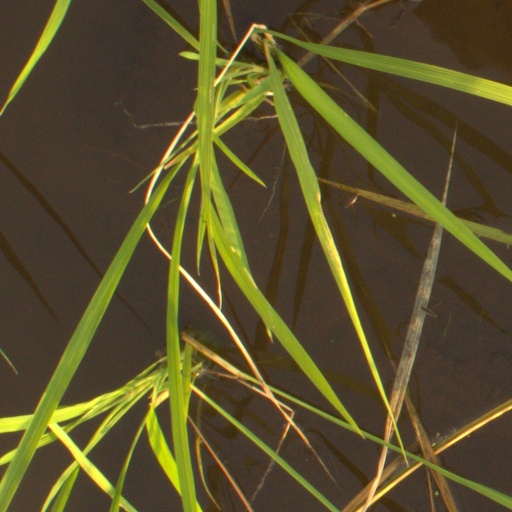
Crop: rice